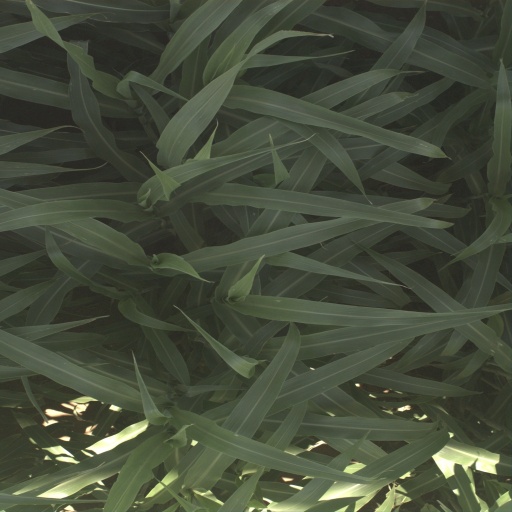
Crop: sorghum